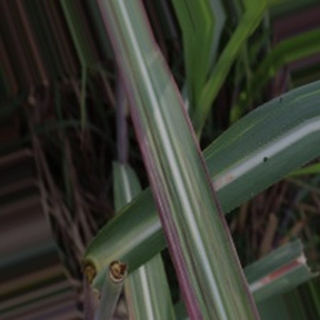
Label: sugarcane_bacterial_blight